Zijad Švrakić

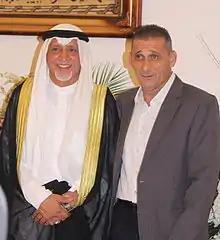
Švrakić (right) in 2014

Zijad Švrakić (born 21 September 1960), also known as Ziya Yıldız after acquiring Turkish citizenship is a Bosnian retired footballer and manager. As a member of the Sarajevo squad that won the Yugoslav First League in 1985, he was best known for his speed and dribbling ability.